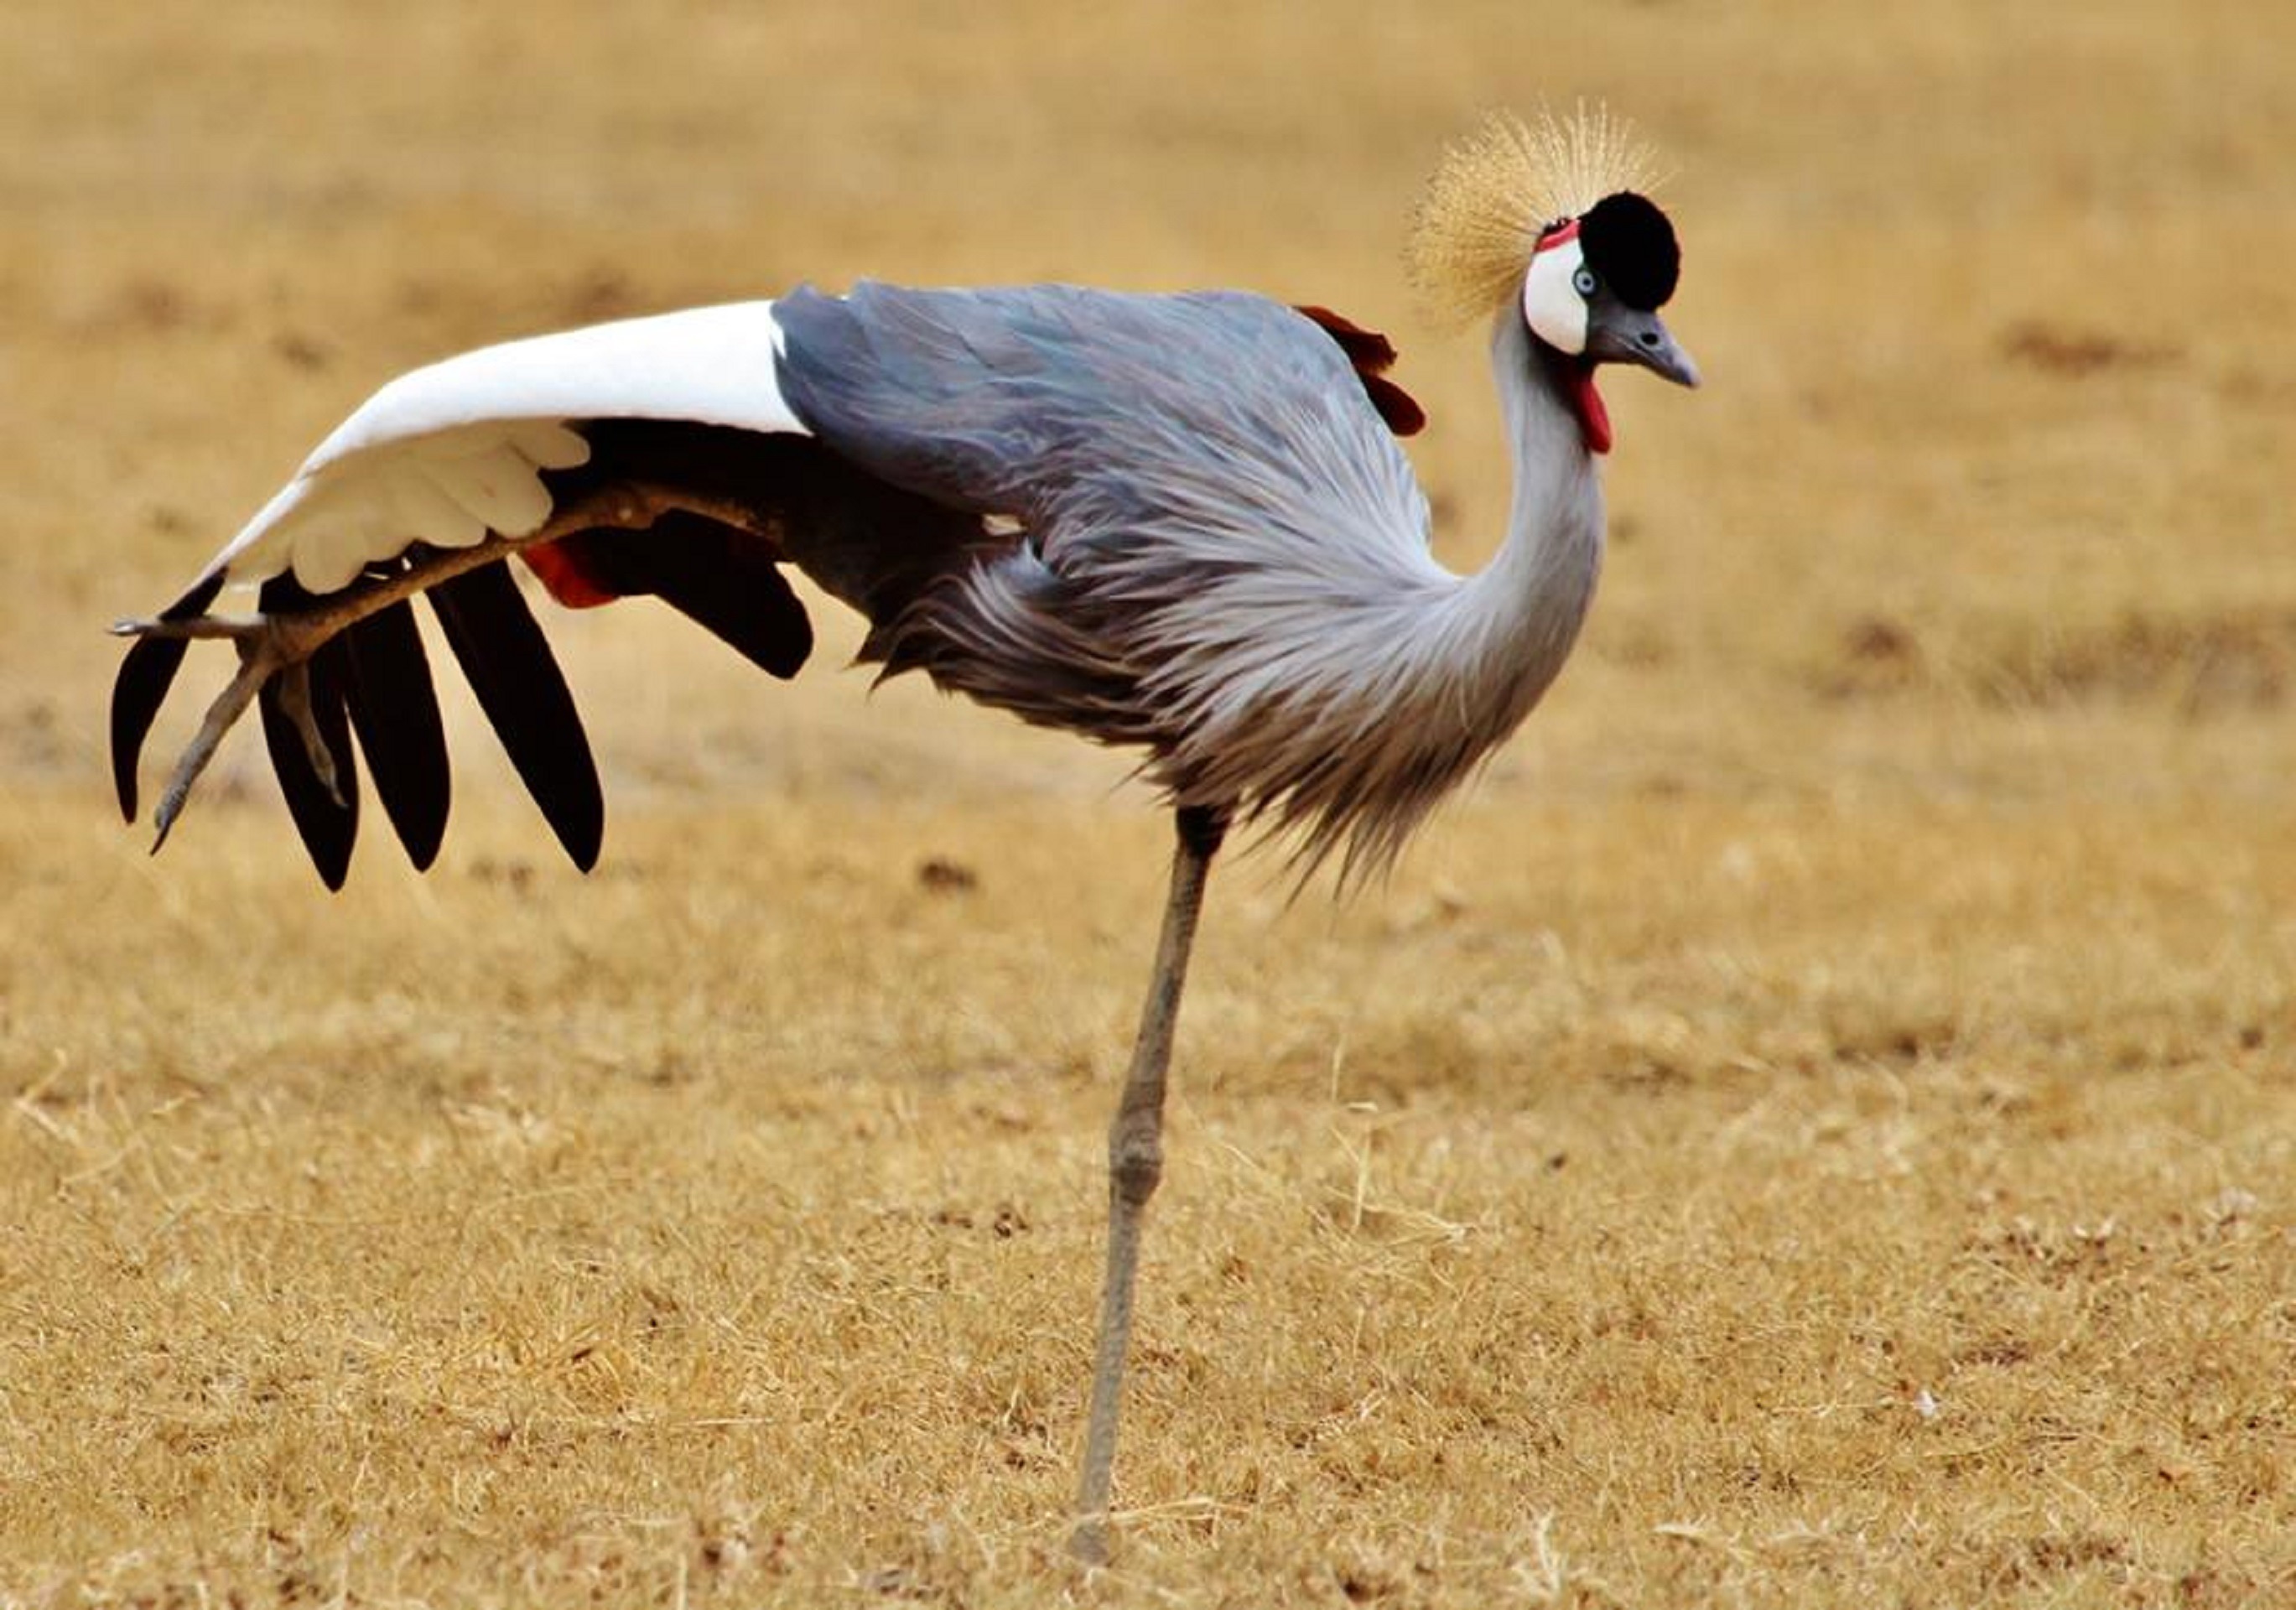
nature, bird, prairie, wildlife, wild, beak, africa, scenery, ostrich, fauna, wild life, vertebrate, tanzania, crane, ratite, safari, crane like bird, serengeti national park, gray crowned crane